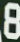
Number: 8